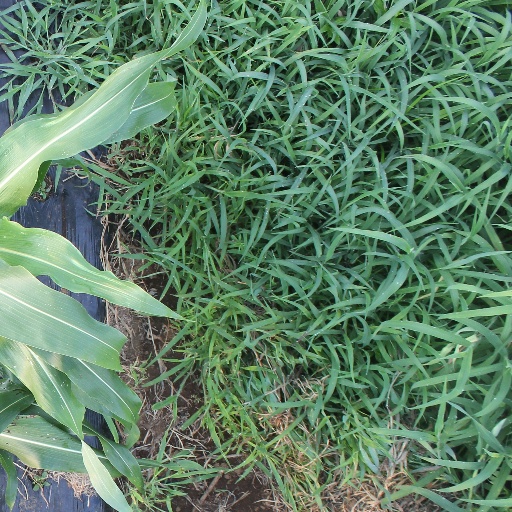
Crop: sorghum